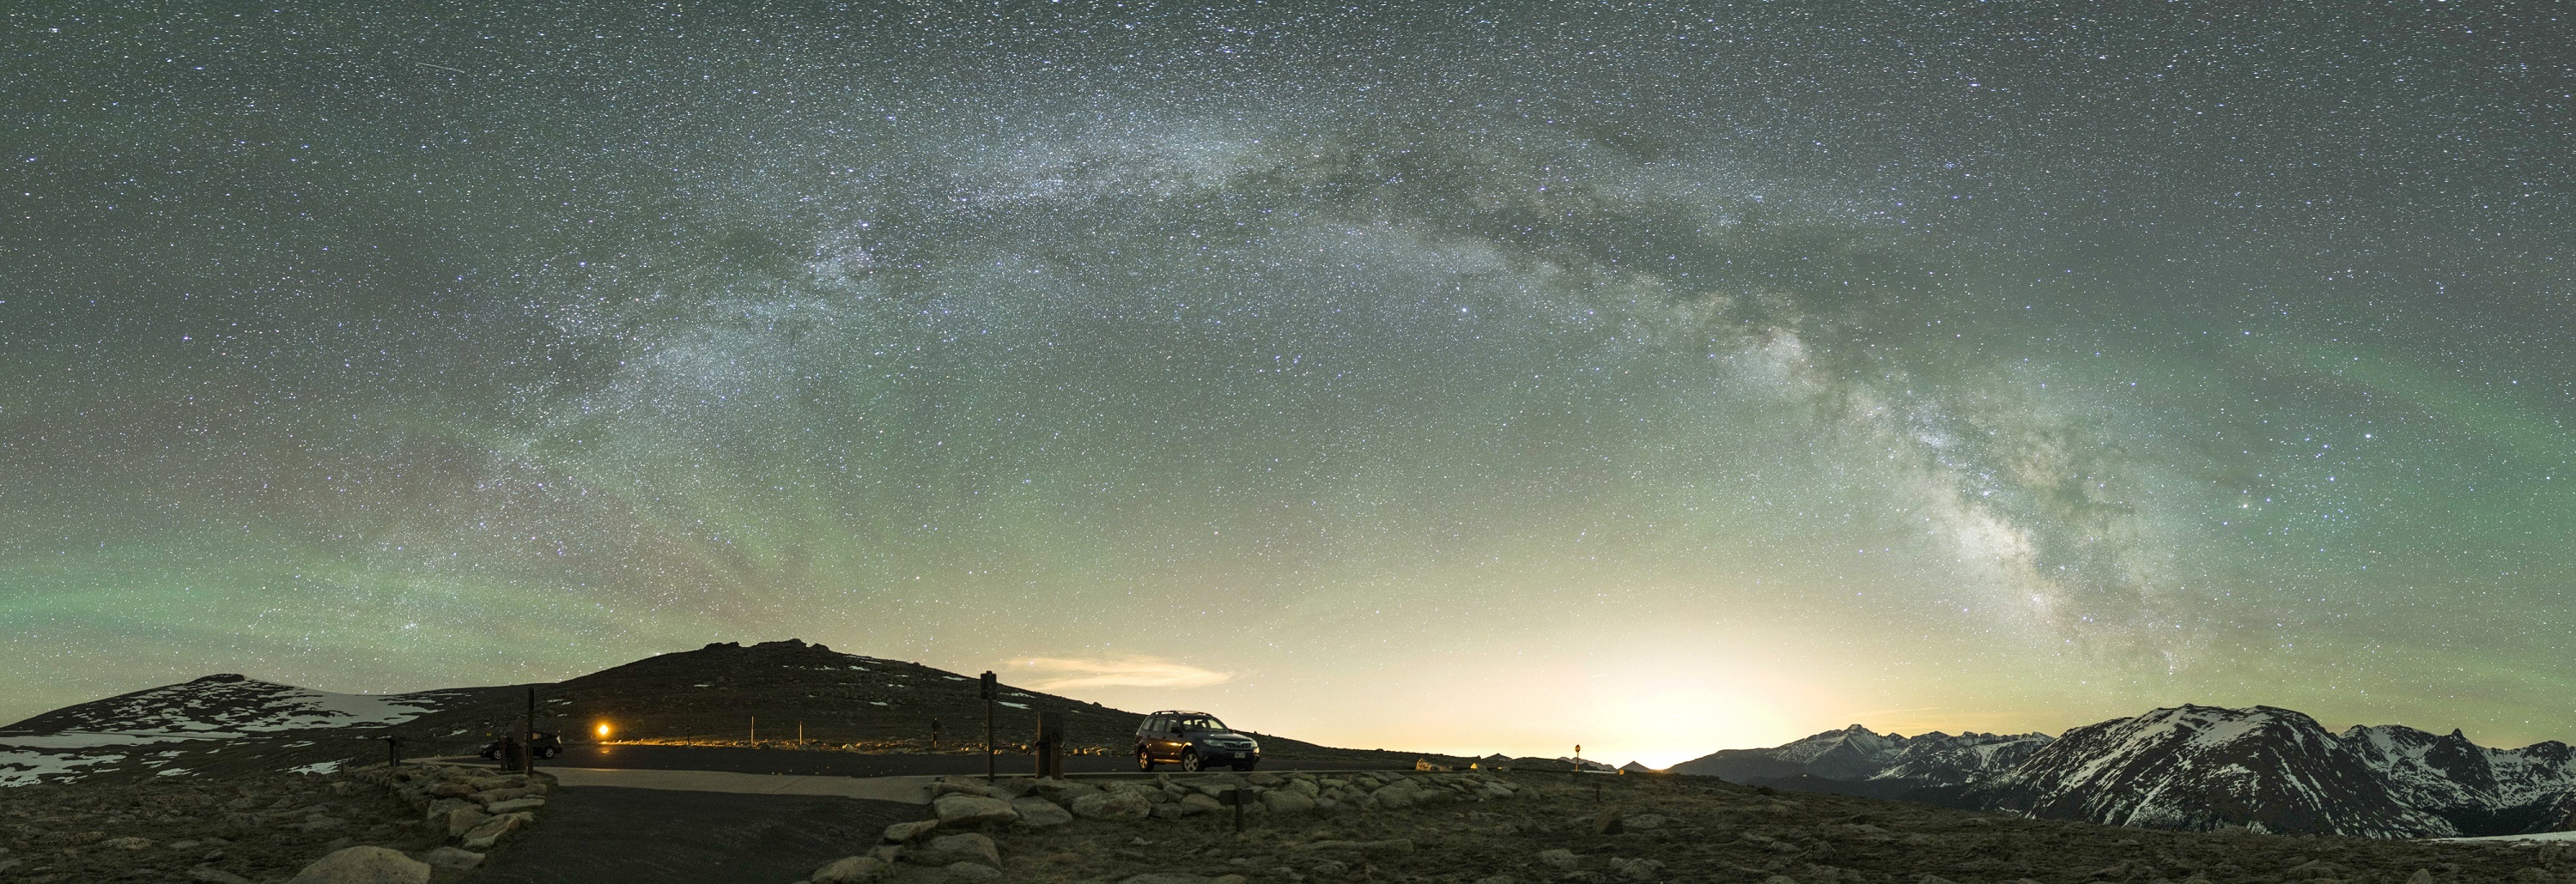
night sky, milky way, stars, cosmos, space, lights, landscape, scenic, starry, bright, outdoors, forest canyon overlook, rocky mountain national park, colorado, usa, panorama